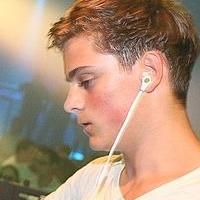
Age: 16